Giorgio da Sebenico

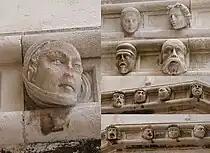
Facade of the Šibenik Cathedral of St James - the principal work of Giorgio da Sebenico

His work represents the golden age of Dalmatian medieval art. He was one of main artists of the Adriatic Renaissance, a tendency widespread during the late 15th century in Venice, Dalmatia and in some locations of the Italian Adriatic Coast, such as Ancona. According to Stanko Kokole, "Although his style was firmly based on the Venetian Late Gothic tradition, Giorgio was fascinated by the Florentine Renaissance, the influence of which is apparent in his figure sculptures." Influences and borrowings from many Florentine sculptors including Donatello, Ghiberti, Luca della Robbia, Niccolò Pizzolo, Antonio del Pollaiuolo, and Jacopo della Quercia can be detected in various works.